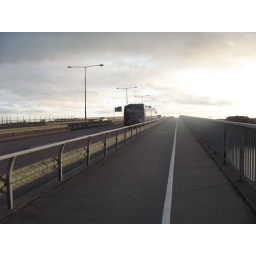
Not by bus over the West bridge